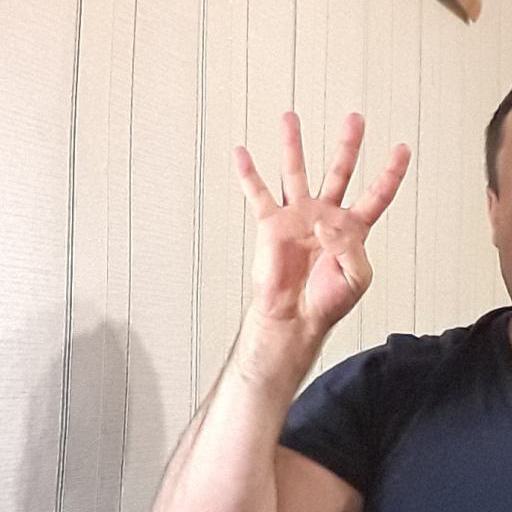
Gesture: four